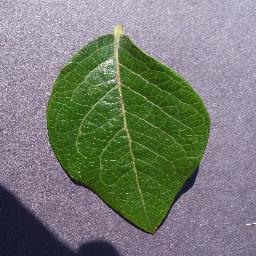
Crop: blueberry
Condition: healthy